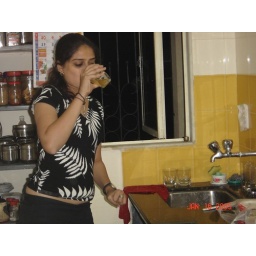
While others are having dinner, our woman decides to get into the kitchen and empty the glass in one shot!